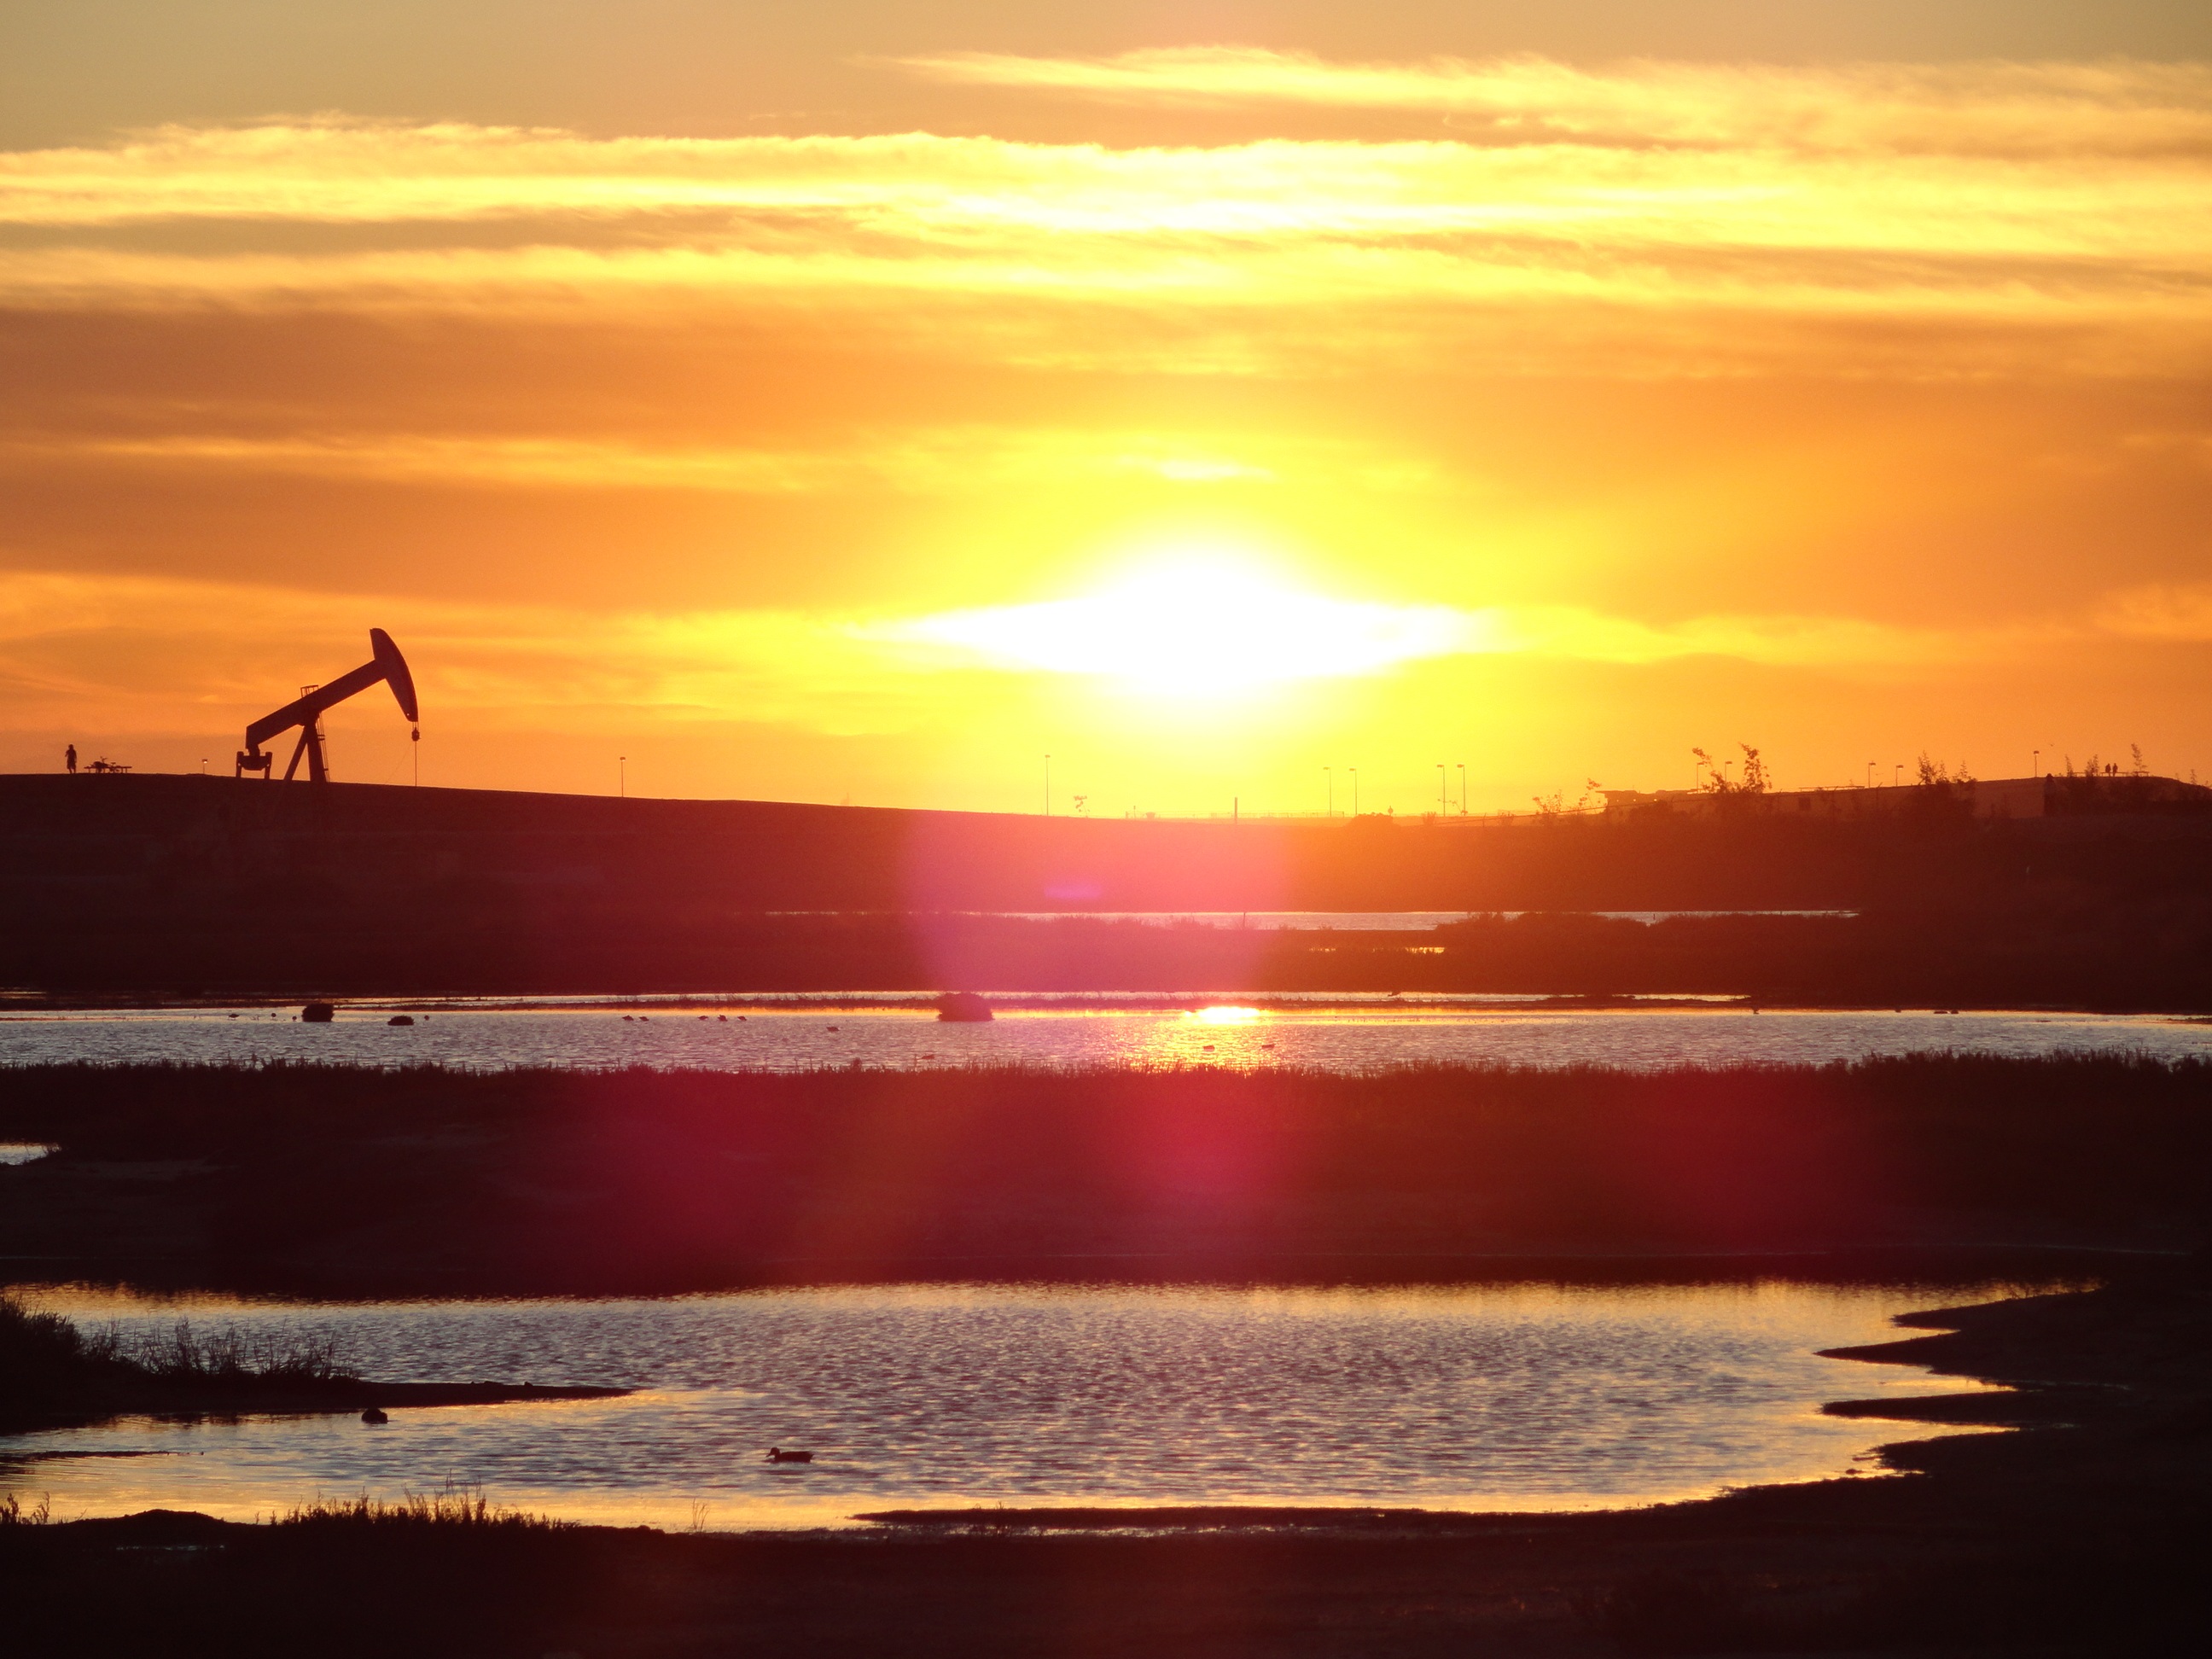
beach, landscape, sea, coast, water, nature, sand, ocean, horizon, cloud, sky, sun, sunrise, sunset, sunlight, morning, shore, wave, dawn, coastal, dusk, evening, reflection, california, southern, clouds, huntington, afterglow, huntington beach, red sky at morning